Trinity and Beyond

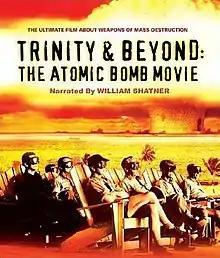
Cover of the 2009 Blu-ray release, seated VIPs on shot Greenhouse Dog with Crossroads Baker in the background.

Trinity and Beyond: The Atomic Bomb Movie is a 1995 American documentary film directed by Peter Kuran and narrated by William Shatner.